Synaphodus

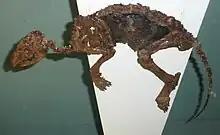
Skeleton of the related "Aumelasia" cf. "gabineaudi", an early dichobunine

"Synaphodus" belongs to the subfamily Dichobuninae within the Dichobunidae, an extinct early artiodactyl family within the superfamily Dichobunoidea. The Dichobunoidea is a paraphyletic group of basal artiodactyls appearing in the Early Eocene that gave way to various other artiodactyl clades, extant and extinct. The Dichobunoidea is considered by researchers to consist of seven families: Cebochoeridae, Diacodexeidae, Dichobunidae, Helohyidae, Homacodontidae, Leptochoeridae, and Raoellidae (although not all researchers agree that the Raeoellidae is a dichobunoid family). Despite the consensus that the Dichobunoidea is a paraphyletic group, researchers are still investigating the extent to which certain members are stem taxa to other major artiodactyl clades. At least some dichobunoid families are thought to be monophyletic while others are paraphyletic, some of whom may even be polyphyletic; the latter grouping means that some clades need to be reassessed.